Missouri Tigers

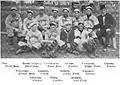
1907 baseball team

The first Missouri Tigers baseball team was in 1868. The first recorded season was in 1891, when the Tigers went 2–2. The Tigers won the National Championship in 1954. The presence of former Missouri Tiger baseball players in professional baseball continues to grow each year.